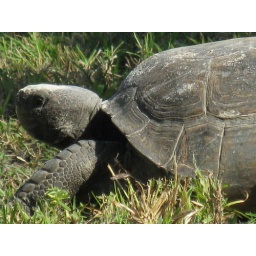
this old guy was just about 50 feet from the beach in the grass , cool supprize for me...